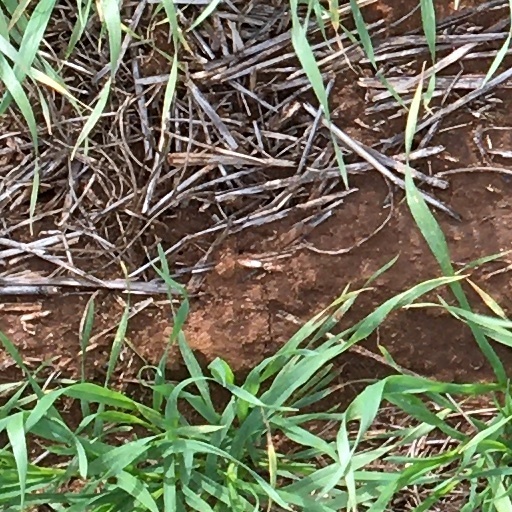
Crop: wheat